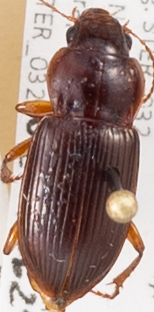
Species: Amara carinata
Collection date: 2015-06-29
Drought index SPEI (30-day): -0.1
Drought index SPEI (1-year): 1.45
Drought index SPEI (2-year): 1.69